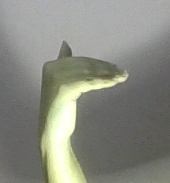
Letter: khaa